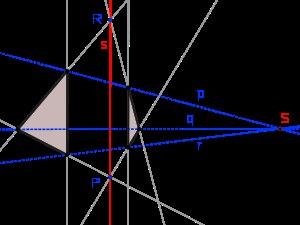
En mathématiques, le théorème de Desargues, du nom du mathématicien et architecte Girard Desargues, est un théorème de géométrie projective, qui possède plusieurs variantes en géométrie affine. Il s'énonce uniquement en matière d'alignement de points et d'intersection de droites.